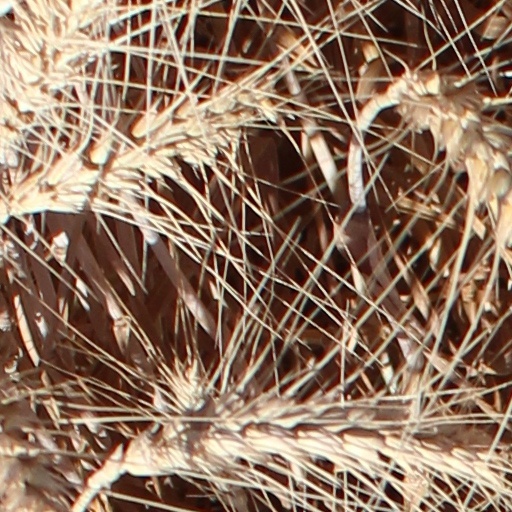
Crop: wheat